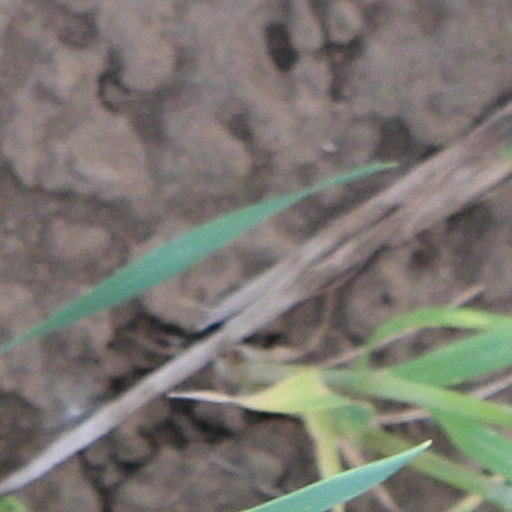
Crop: wheat